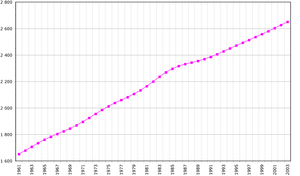
Cet article contient des statistiques sur la démographie de la Jamaïque.